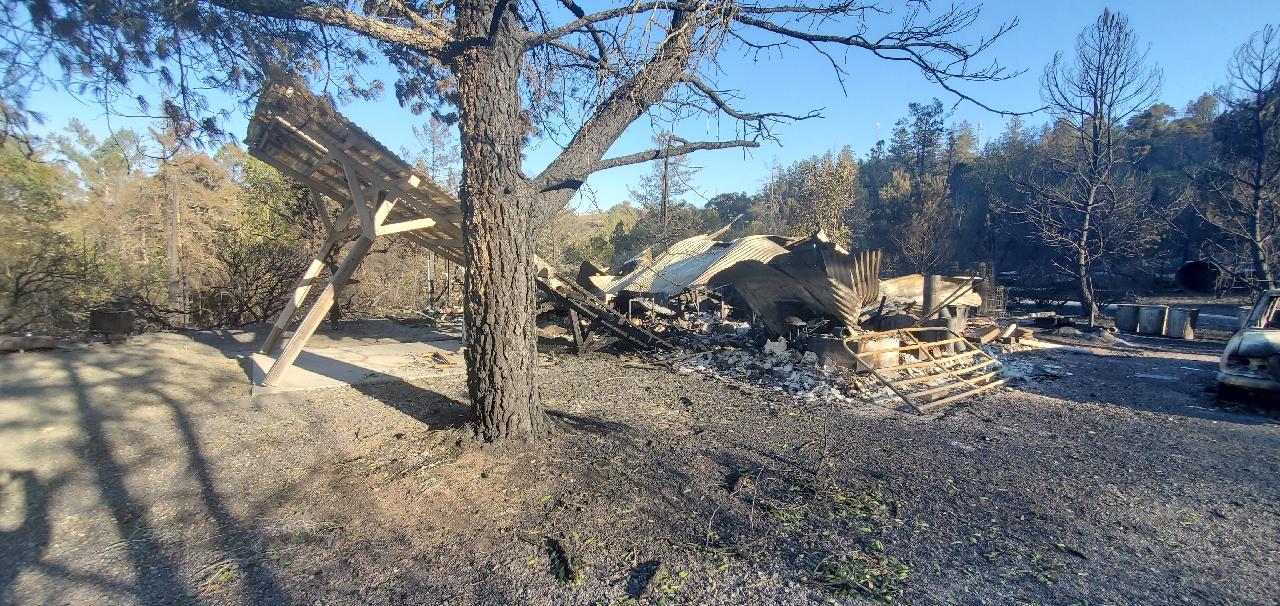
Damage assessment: destroyed